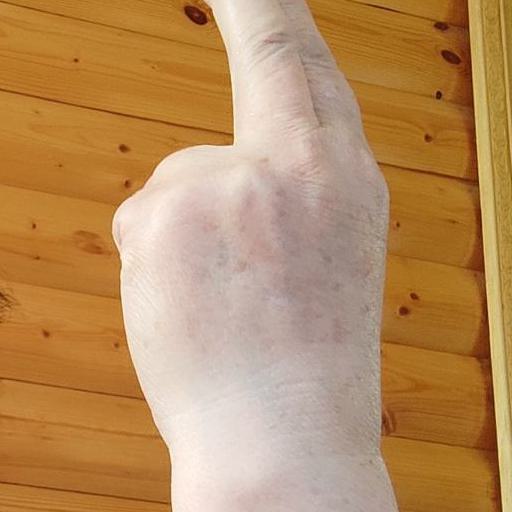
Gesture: two_up_inverted